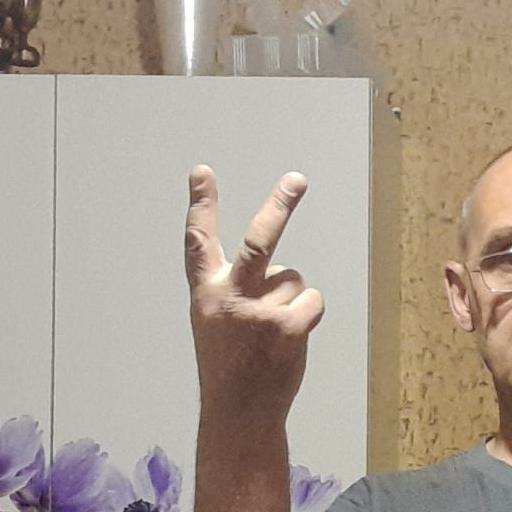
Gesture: peace_inverted